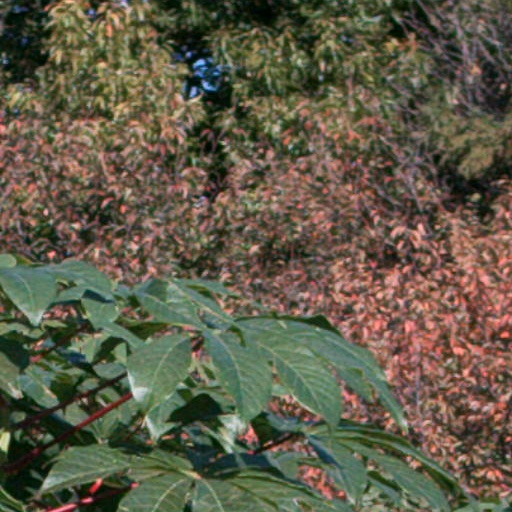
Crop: cassava